Chapel of St. Mary the Virgin

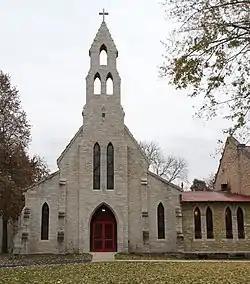
The front of the chapel, from the west

The Chapel of St. Mary the Virgin is a Gothic Revival-styled church completed in 1866 near Nashotah, Wisconsin - part of the Episcopal Nashotah House seminary. The chapel's design has been attributed to James Douglas and Richard Upjohn. On February 23, 1972, it was added to the National Register of Historic Places for its significance in architecture and religion.